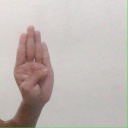
अक्षर: ब